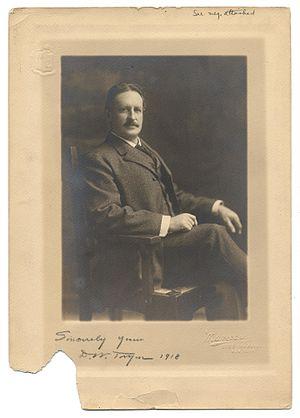
Dwight William Tryon, né le 13 août 1849 à Hartford dans l'état du Connecticut et décédé le 1ᵉʳ juillet 1925 à Dartmouth dans l'état du Massachusetts aux États-Unis, est un peintre tonaliste américain. Professeur au Smith College à Northampton pendant plus de trente ans, il est notamment connu pour ses peintures des paysages de la région de la Nouvelle-Angleterre.